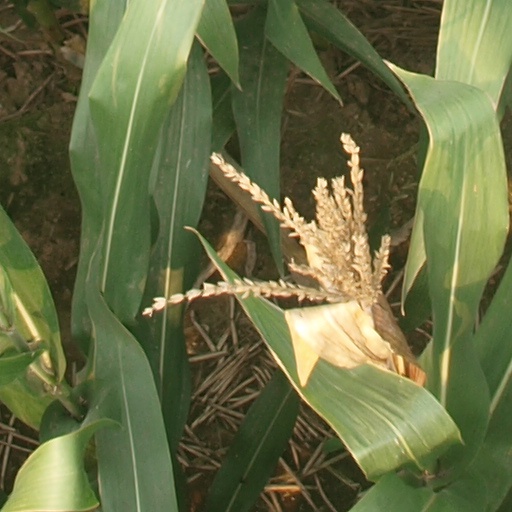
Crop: maize; corn